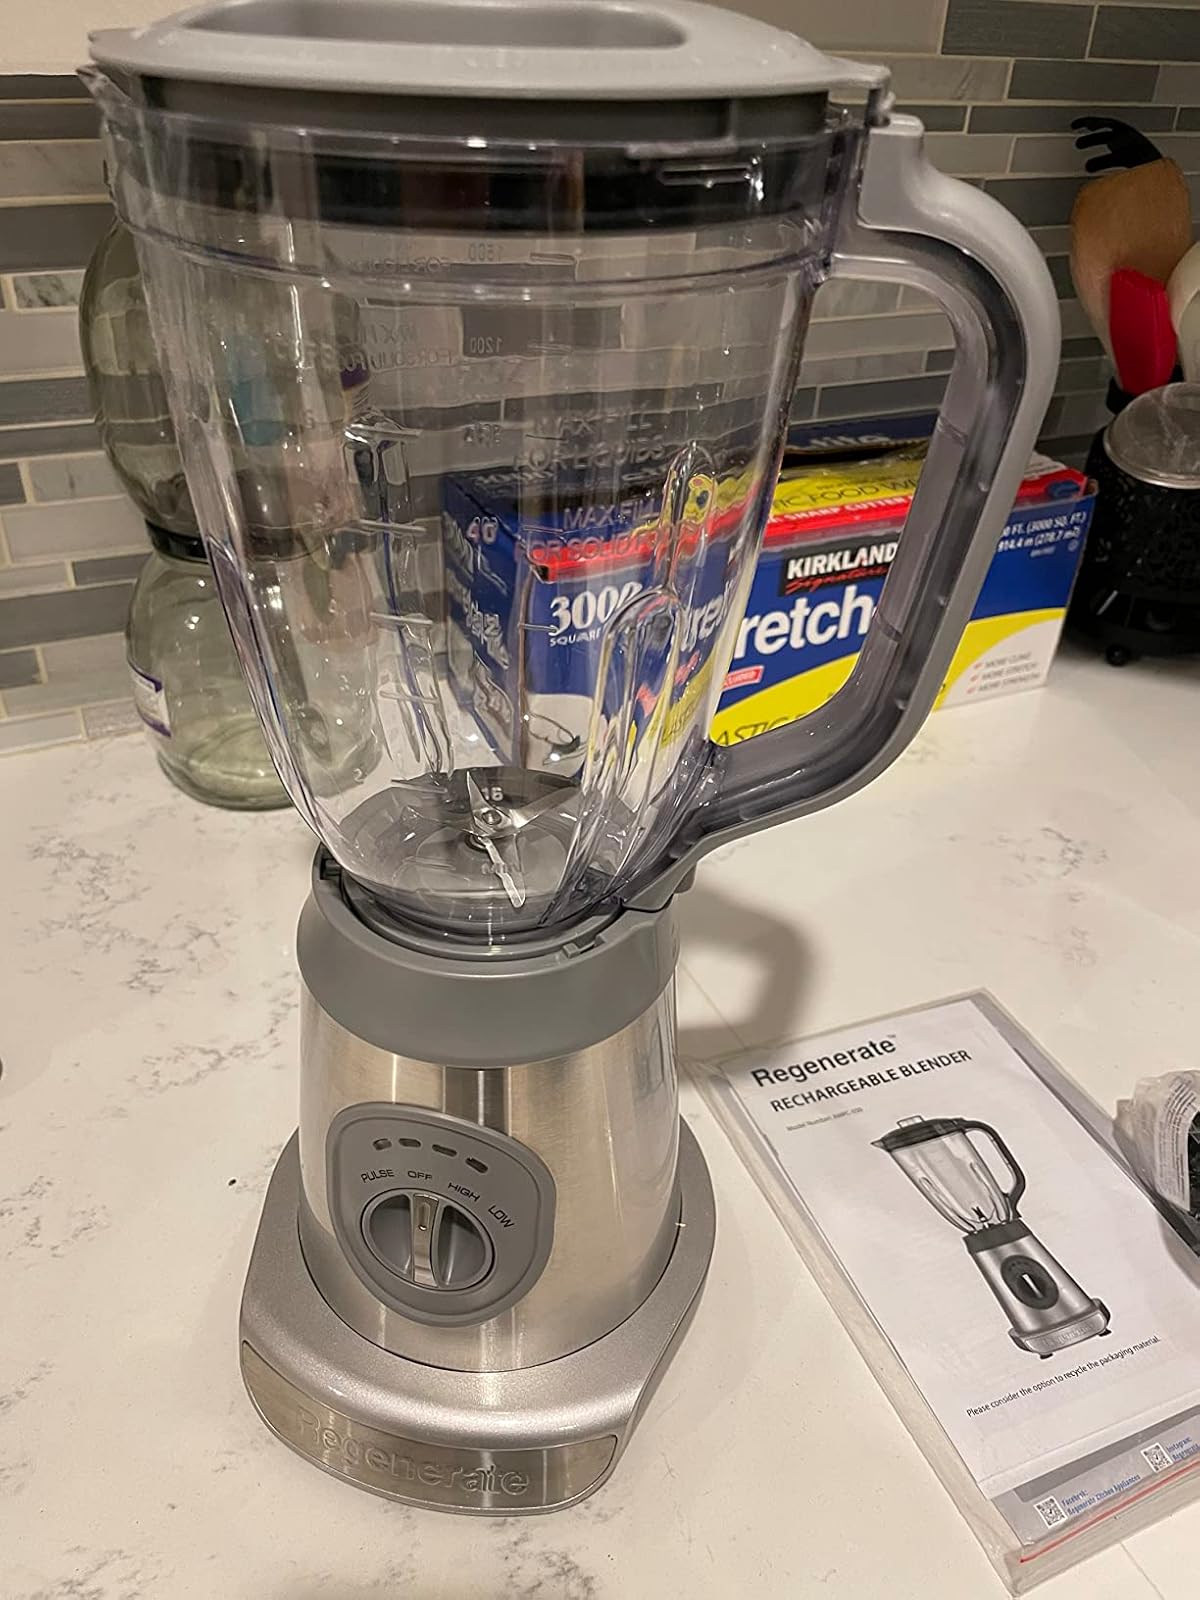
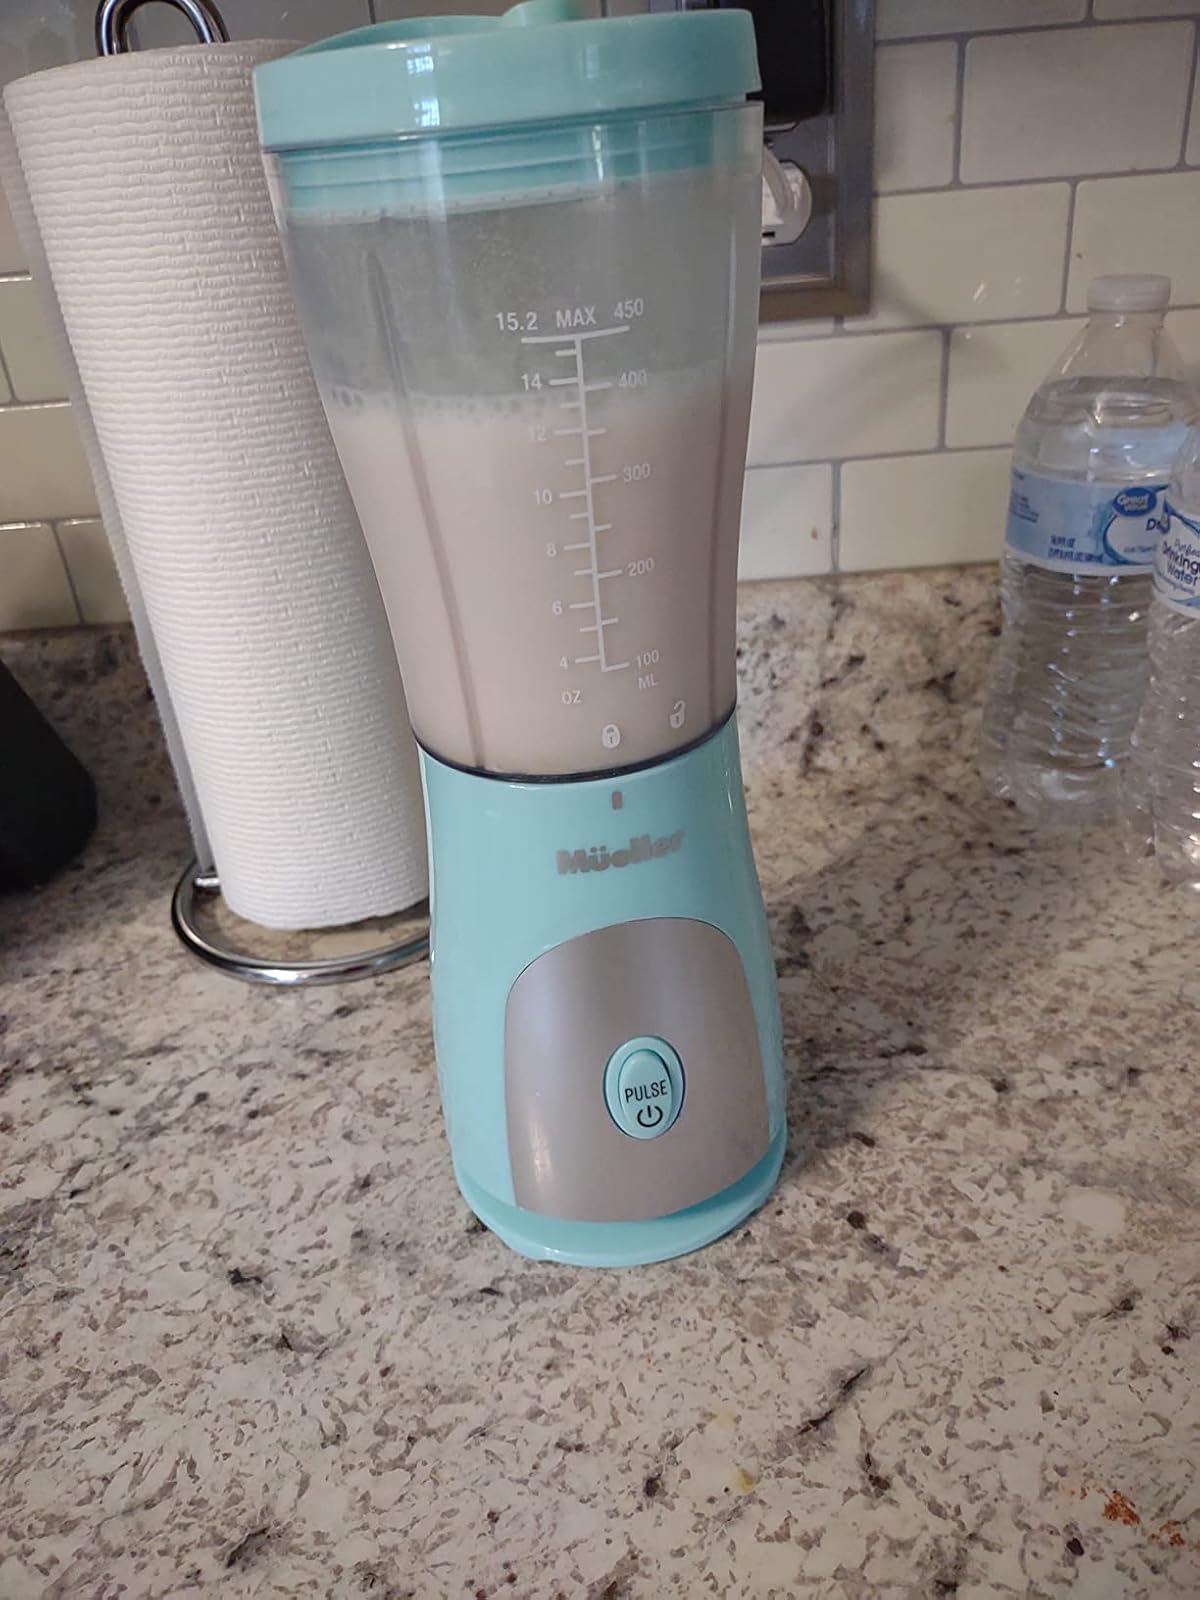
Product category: items_blender
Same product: no